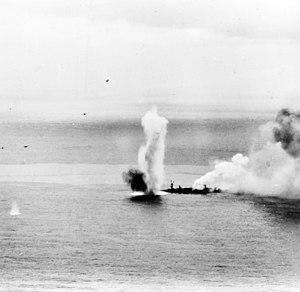
Cette liste dresse les plus grandes catastrophes maritimes pendant la Seconde Guerre mondiale au regard du nombre de victimes. Du fait de son contexte, une Seconde Guerre mondiale sanguinaire entachée de nombreux drames, ces catastrophes resteront longtemps quasi ignorées.
Le Yahagi était un croiseur léger de classe Agano en service dans la Marine impériale japonaise pendant la Seconde Guerre mondiale. Le navire est baptisé sous le nom du fleuve Yahagi, situé dans la préfecture de Nagano, au Japon.